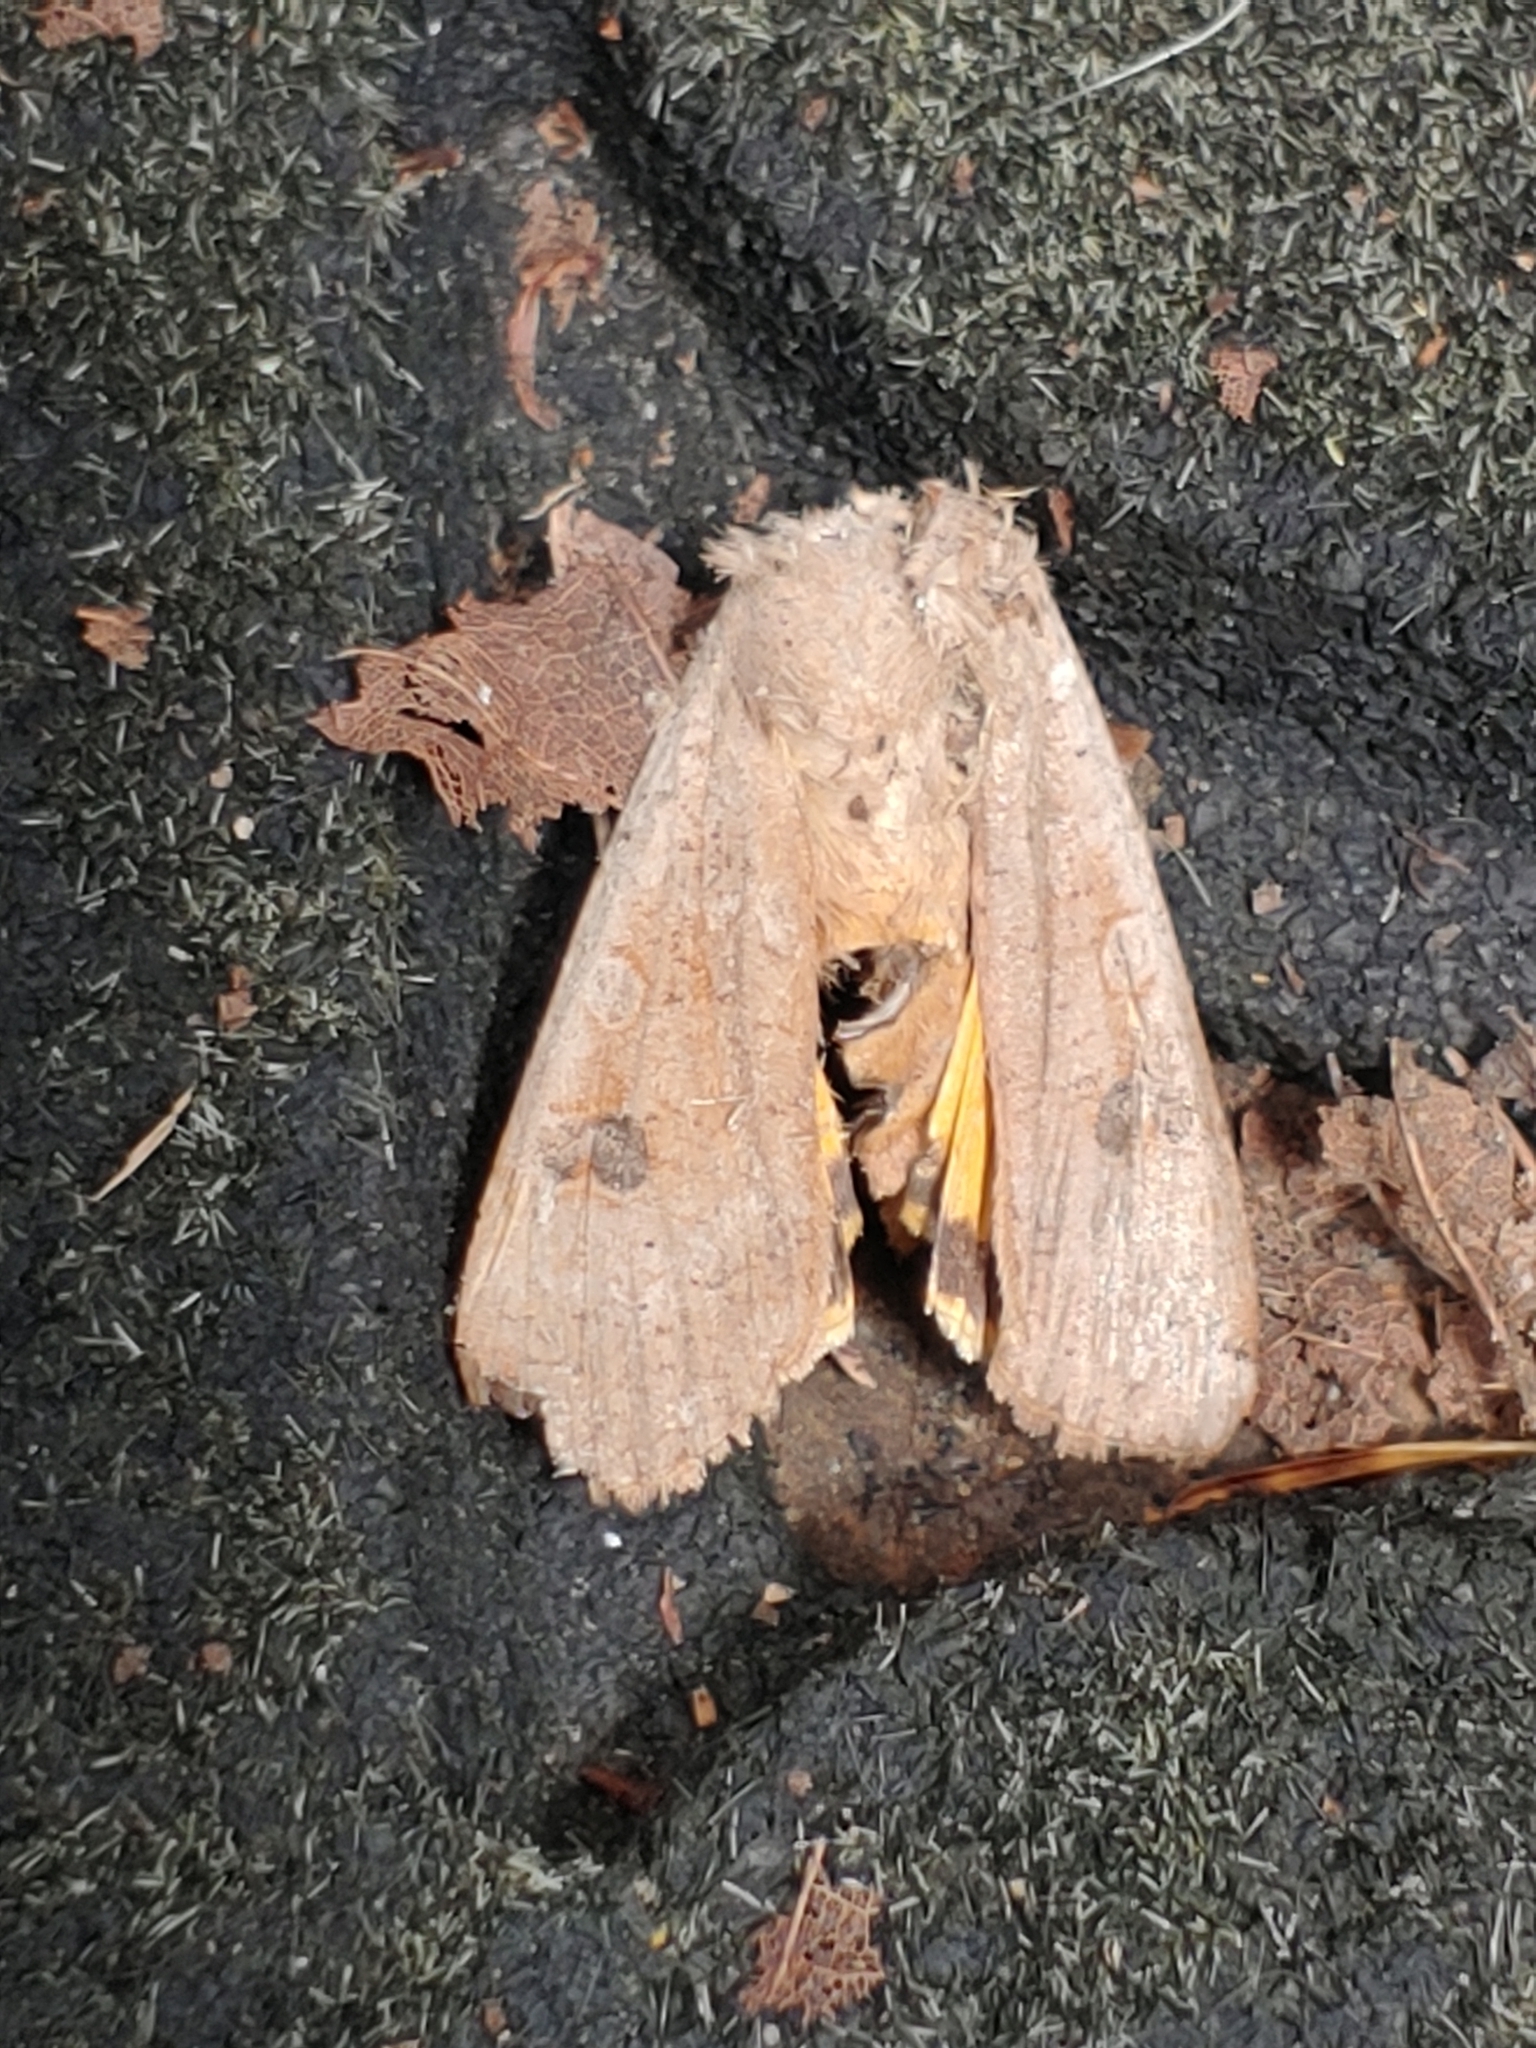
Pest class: cutworms